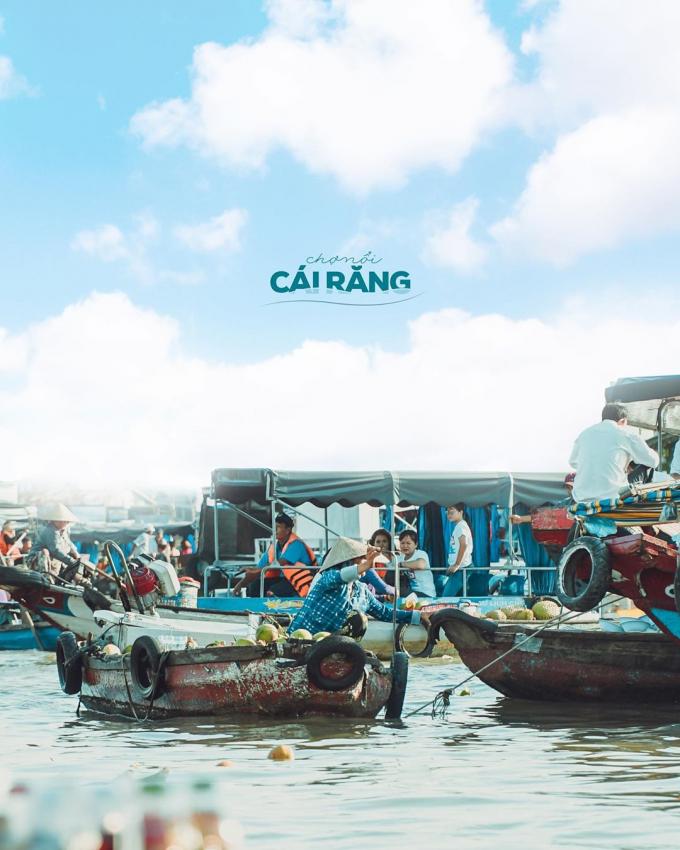
nhiều chiếc thuyền đang trong trạng thái đứng im ở trên sông